Salif Diao

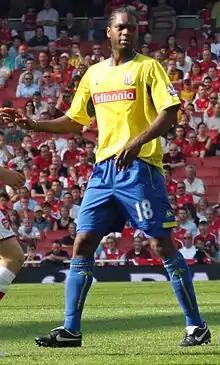
Diao playing for Stoke City in 2009

Salif Alassane Diao (born 10 February 1977) is a Senegalese former professional footballer who played as a defensive midfielder.